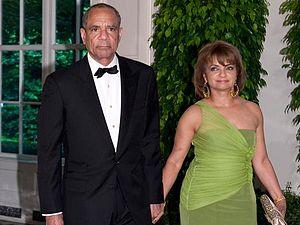
Kenneth Irvine Chenault, né le 2 juin 1951 à Mineola, est un homme d'affaires et chef d'entreprise américain. Il fut le président-directeur général d'American Express de 2001 à 2018